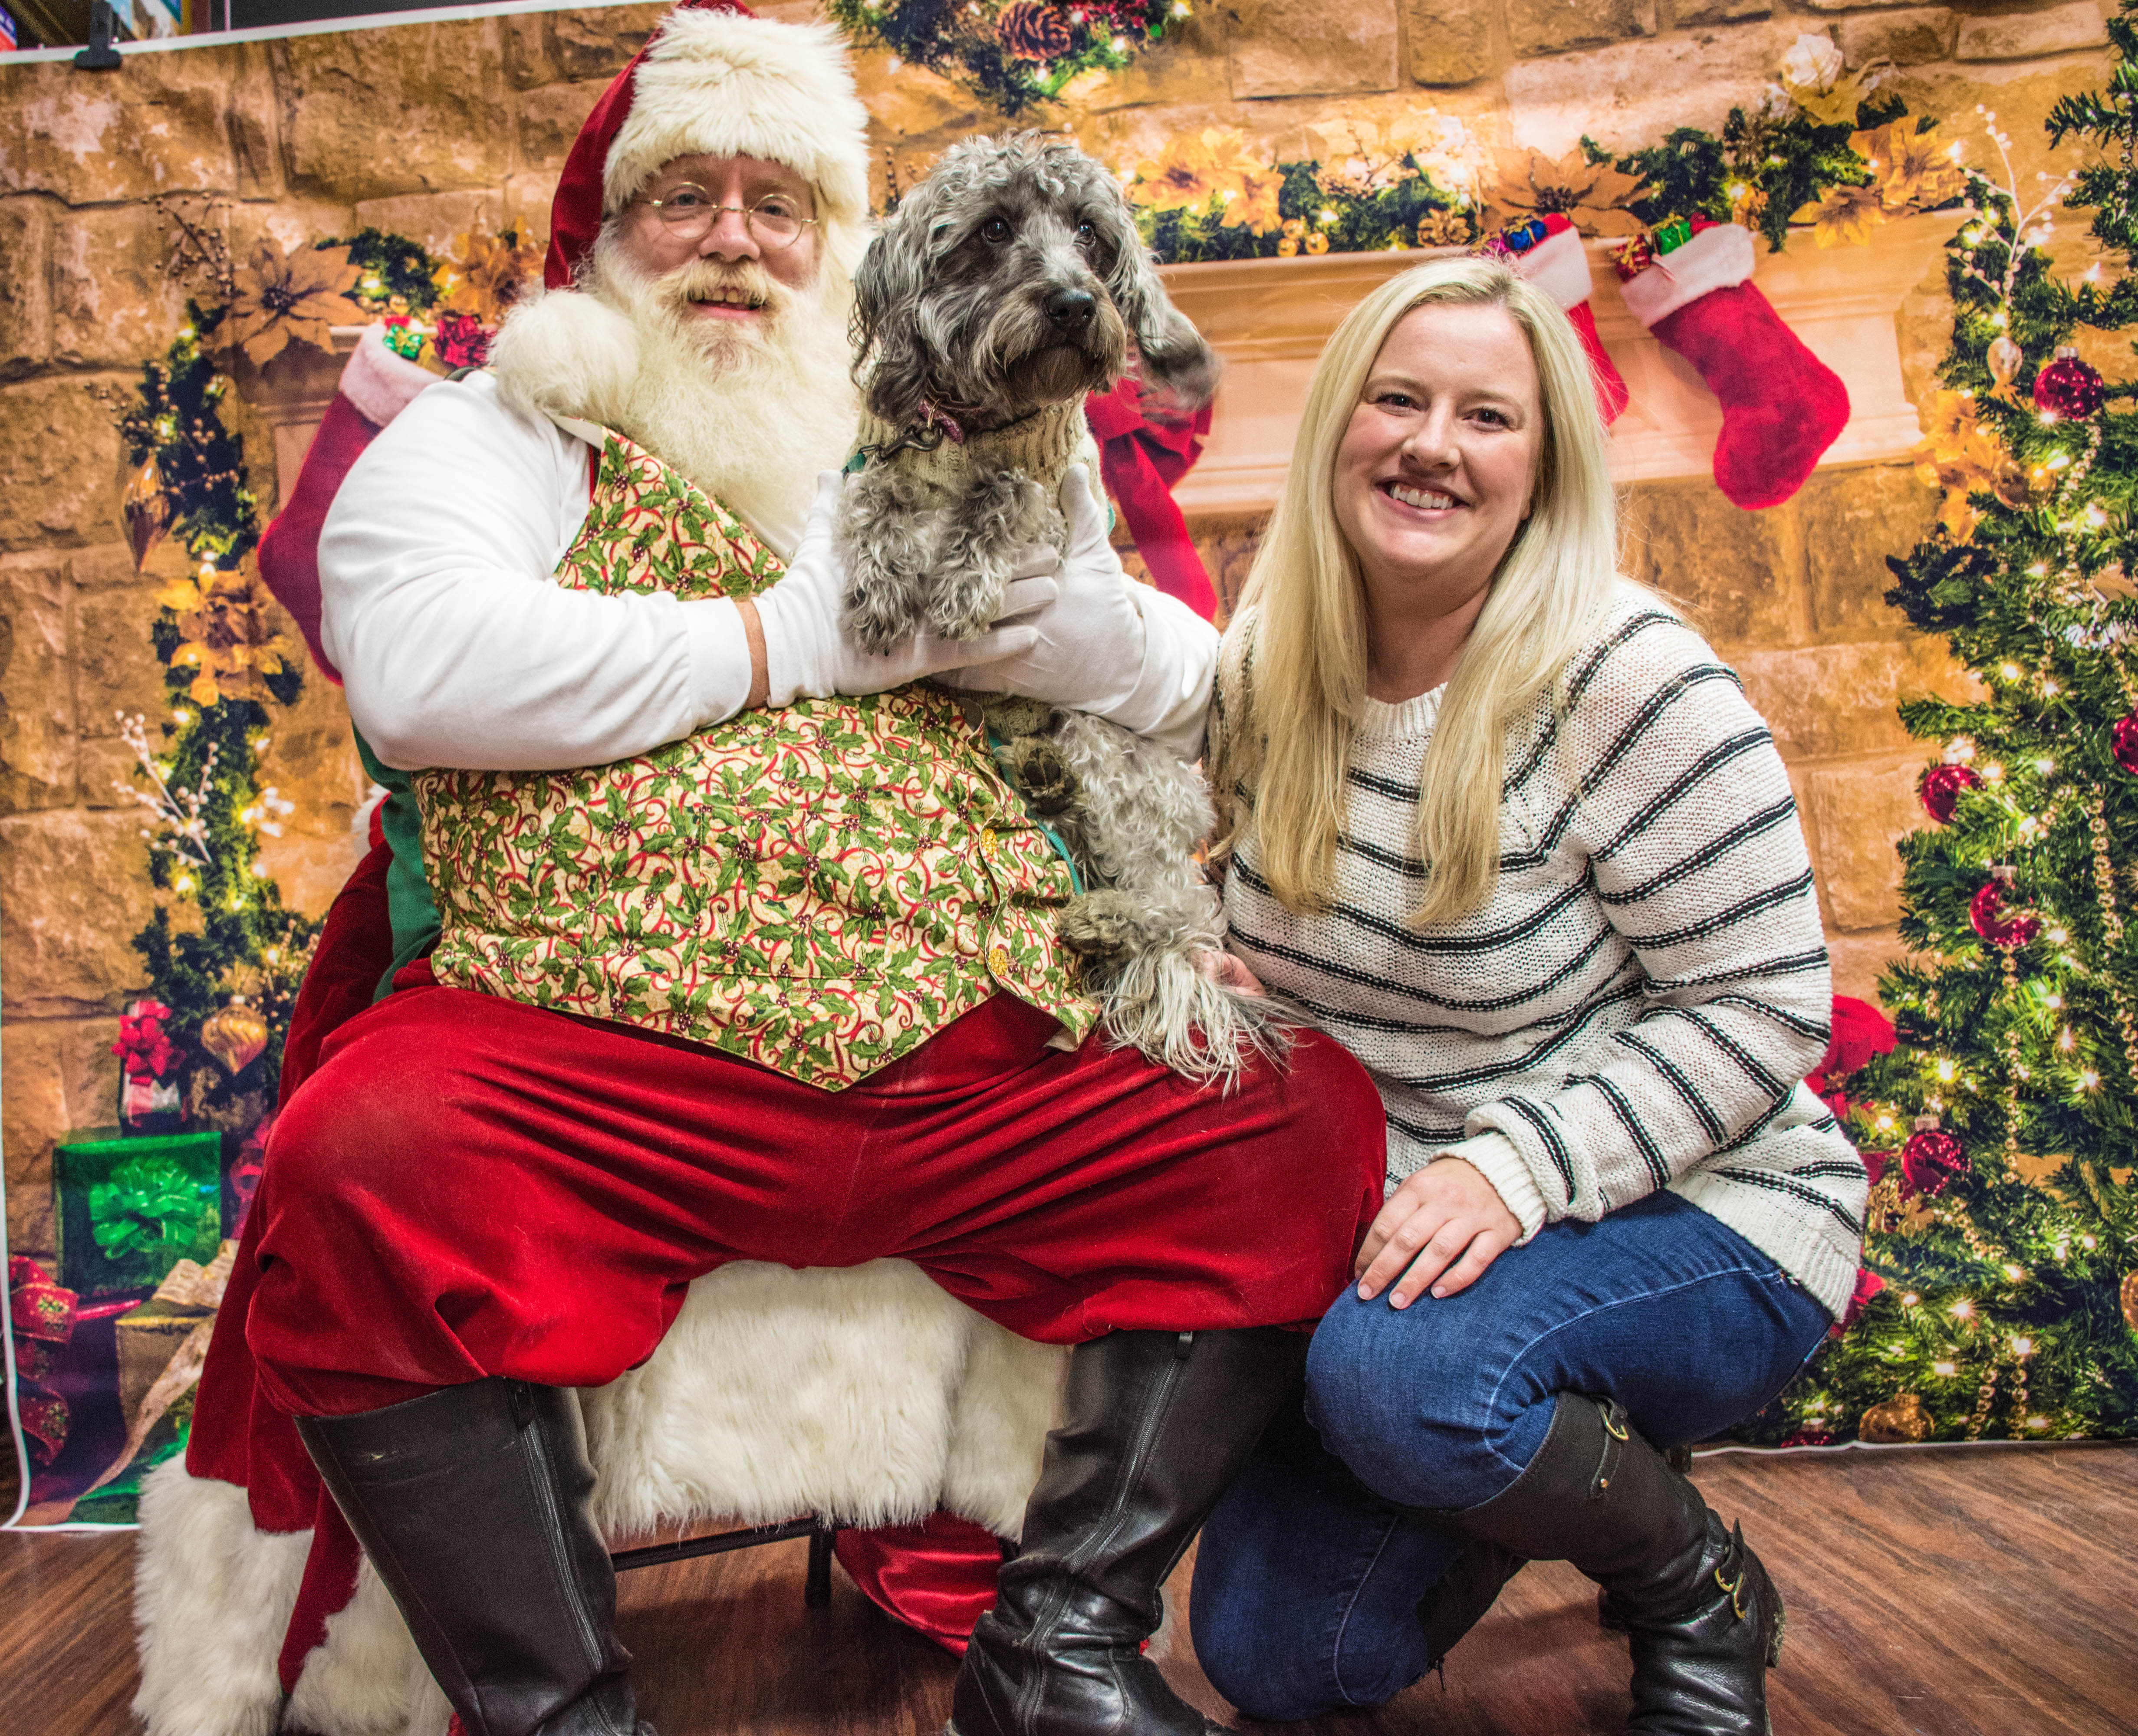
christmas, dog, santa, happy, love, adorable, loved, santa claus, christmas eve, sporting group, christmas ornament, canidae, christmas tree, lap, event, holiday, fictional character, beard, christmas stocking, facial hair, dog breed, christmas decoration